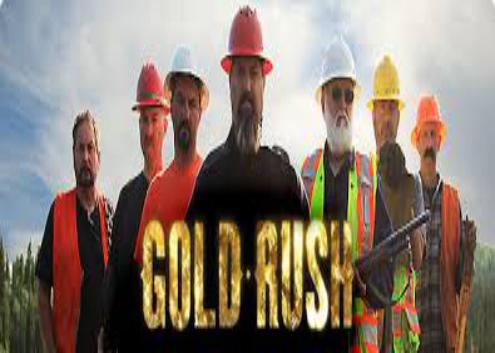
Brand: Gold Rush
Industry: Leisure